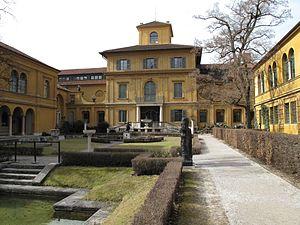
Gabriel Seidl, à partir de 1900 von Seidl, né le 9 décembre 1848 à Munich et mort le 27 avril 1913 à Munich, est un architecte allemand, auteur de bâtiments historicistes. Son frère Emmanuel était également architecte.